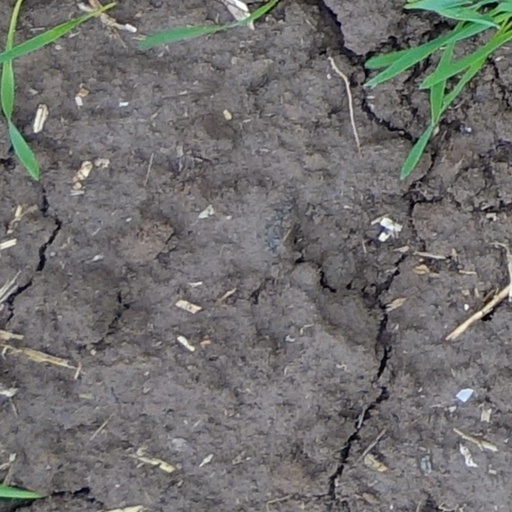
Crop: wheat